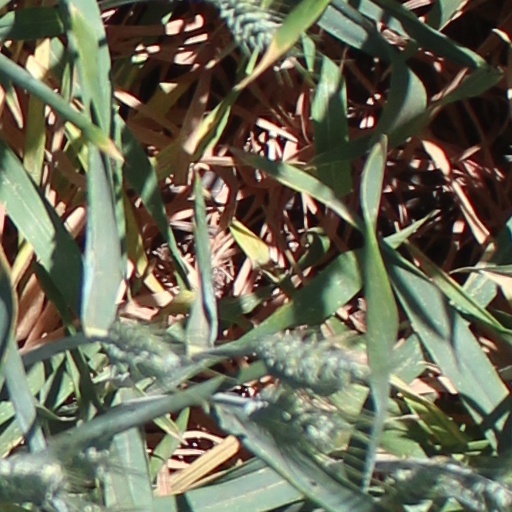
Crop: wheat